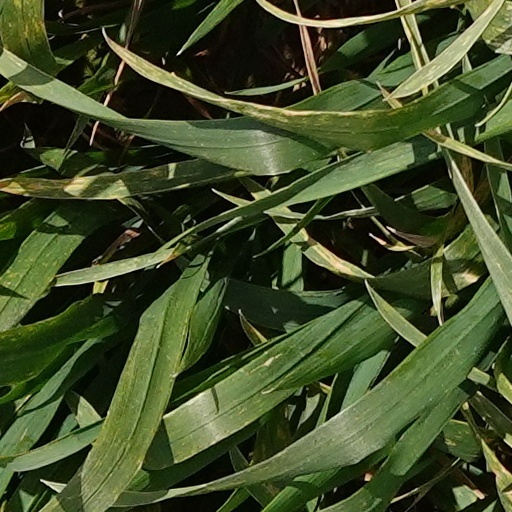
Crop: wheat